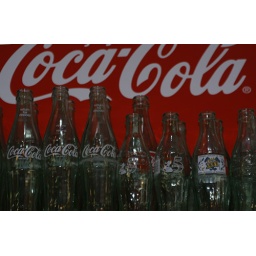
Old Coke bottles on a shelf at soda fountain museaum in Cimmeron, NM, June 2006